Solpontense FC

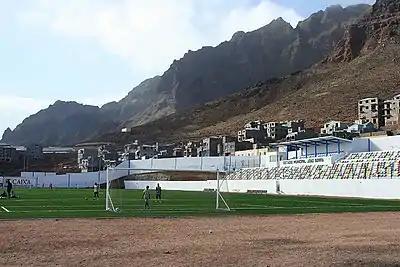
Estádio João Serra, the home stadium of Solpontense

Estádio João Serra is a multi-use stadium in of Ponta do Sol, Cape Verde. It is currently used mostly for football matches. The stadium holds 2,000. The stadium has seat rows in the south side and is located south of the town center. The stadium is home to Solpontense. Every club of the Santo Antão Premier and Second Division plays at the stadium especially clubs based outside Ponta do Sol including Rosariense, Paulense, Beira Mar and Os Foguetões.